Feerwerd

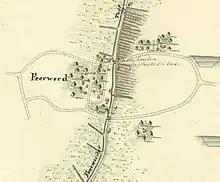
Fragment of a plan map from 1825 for the Oldehoofsch canal to be constructed

Until the early 19th century, the thoroughfares through Feerwerd mainly ran along the higher places in the landscape and avoided the watercourses where possible. These were the Meedenerweg to Aduard, located further south, the Lucaspad and the Allersmaweg to Ezinge and the Zijlsterweg via Aduarderzijl and the Antumerweg to Garnwerd. These clay roads were maintained according to the rules of the by the owners of the lands on these roads.